Lisa Seagram

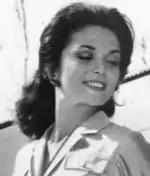
Seagram in 1964

Lisa Seagram (born Ruth Browser; July 7, 1936 – February 1, 2019) was an American actress. She was best known for her roles in "The Carpetbaggers" (1964), "Caprice" (1967) and "2000 Years Later" (1969). After appearing in several Italian films, she retired from acting during the 1970s.